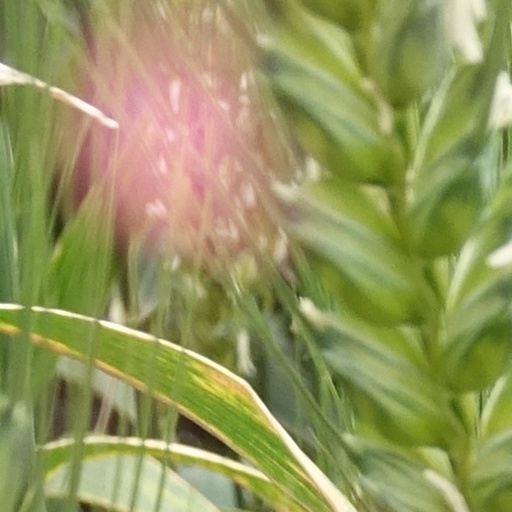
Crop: wheat